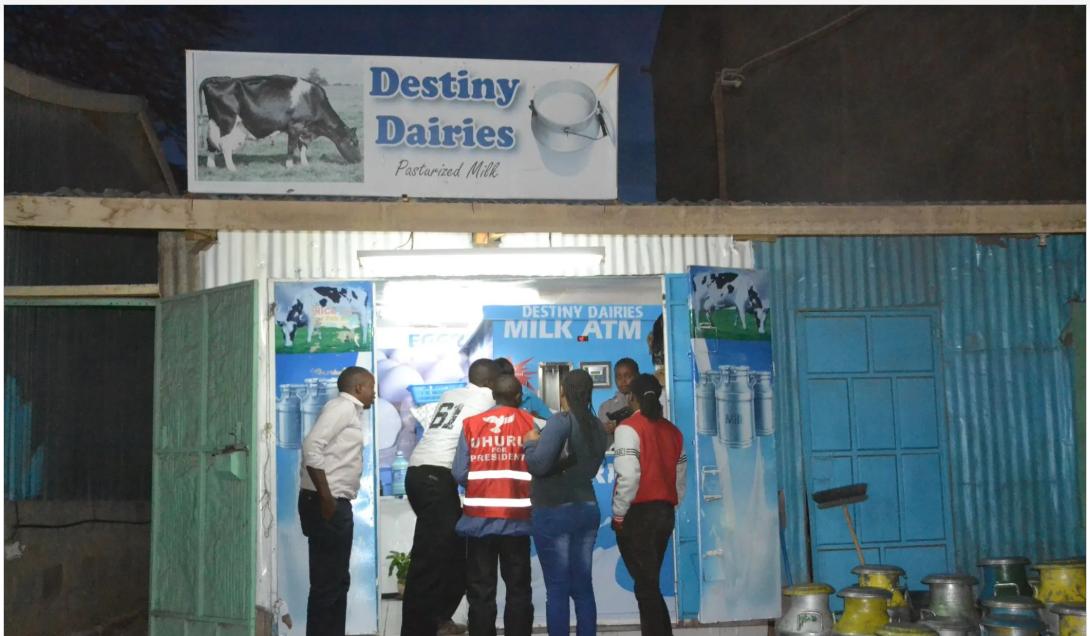
Kituo cha maziwa watu wanakuja kwa wingi kununua maziwa yao hapa. Wakulima wanaleta maziwa wakikamua sehemu hii ili wanunuzi waipate kwa urahisi. Maziwa haya ni mzuri kwa vile unaweza nunua ile kiwango unataka. Ukitaka ya shilingi mia moja unasema unawekewa hata ukitaka ya shilingi ishirini unaweza wekewa.